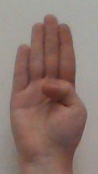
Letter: kaaf